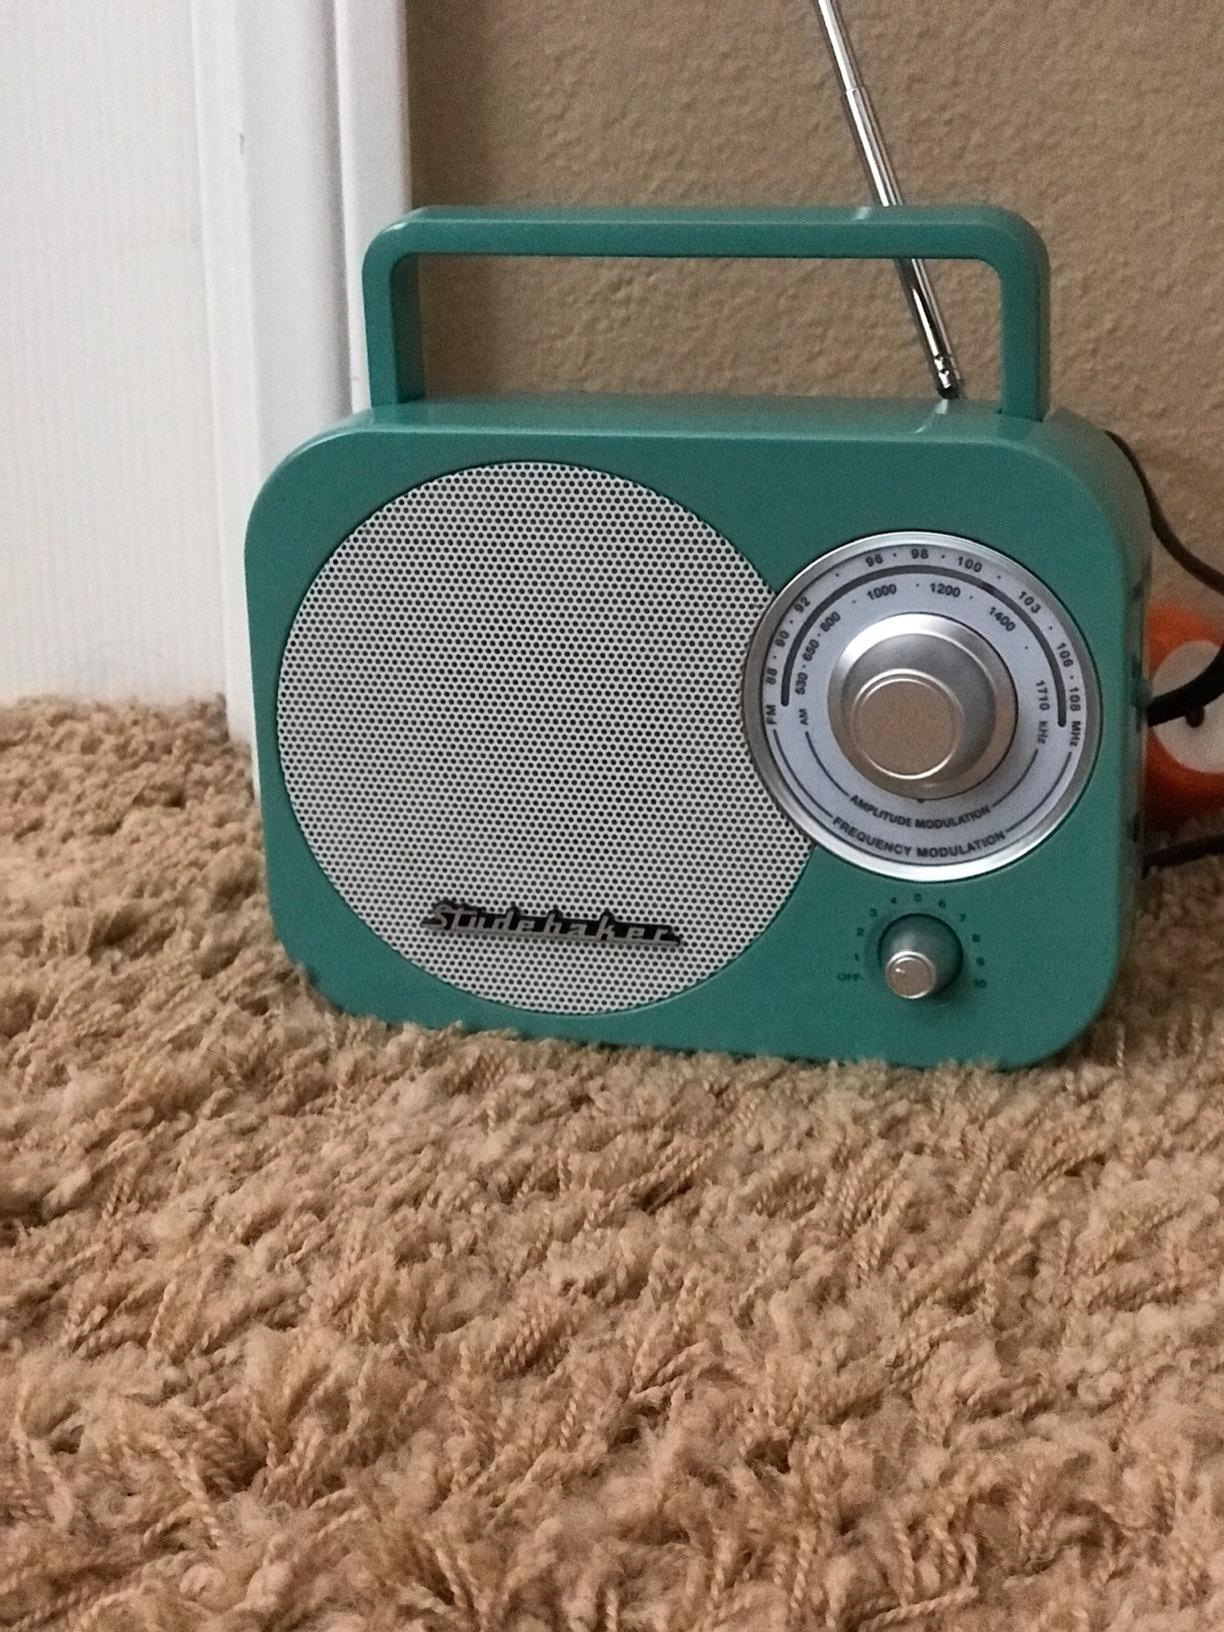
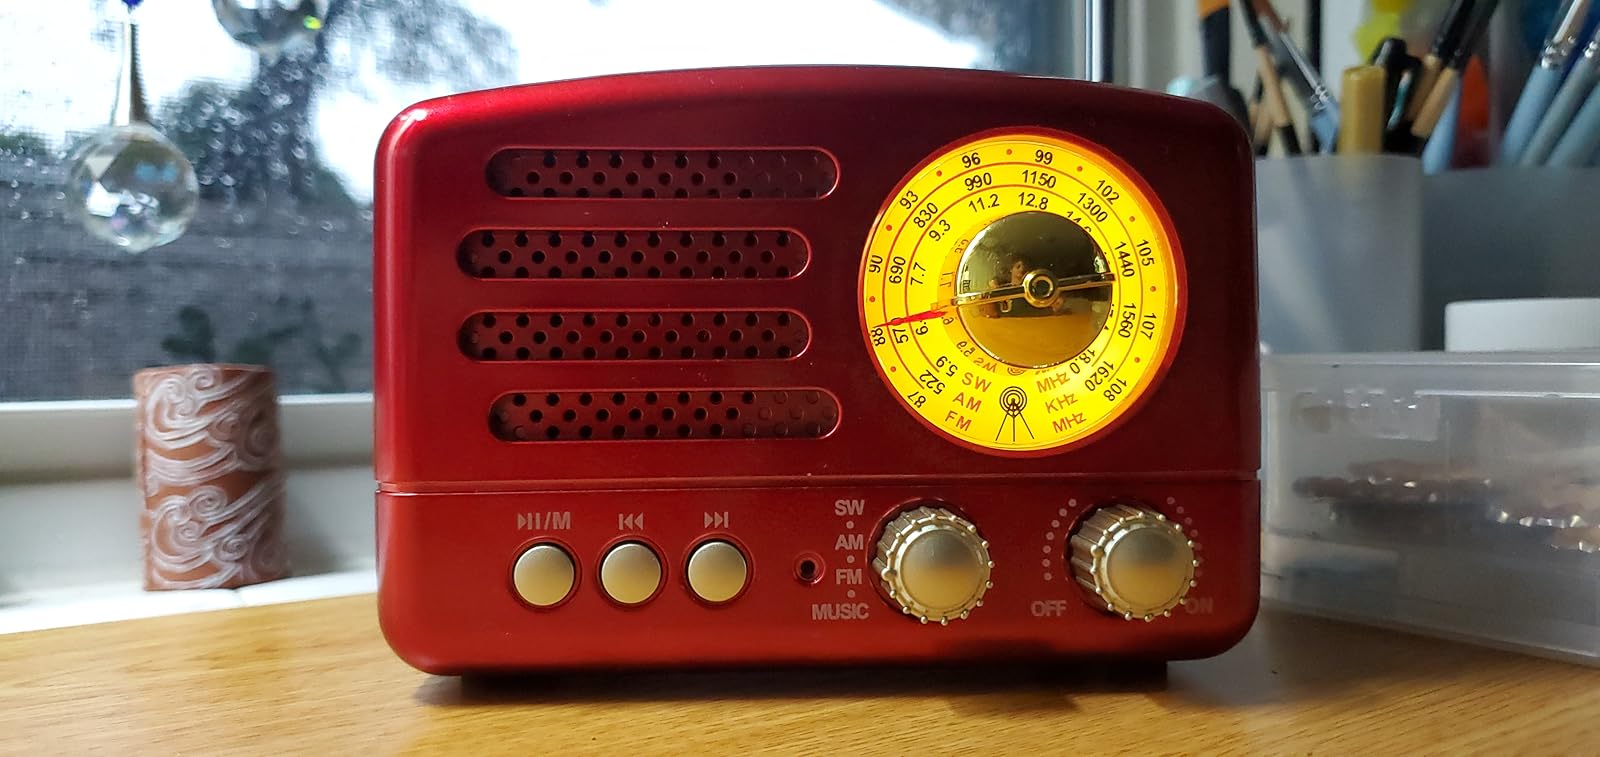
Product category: radio
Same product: no